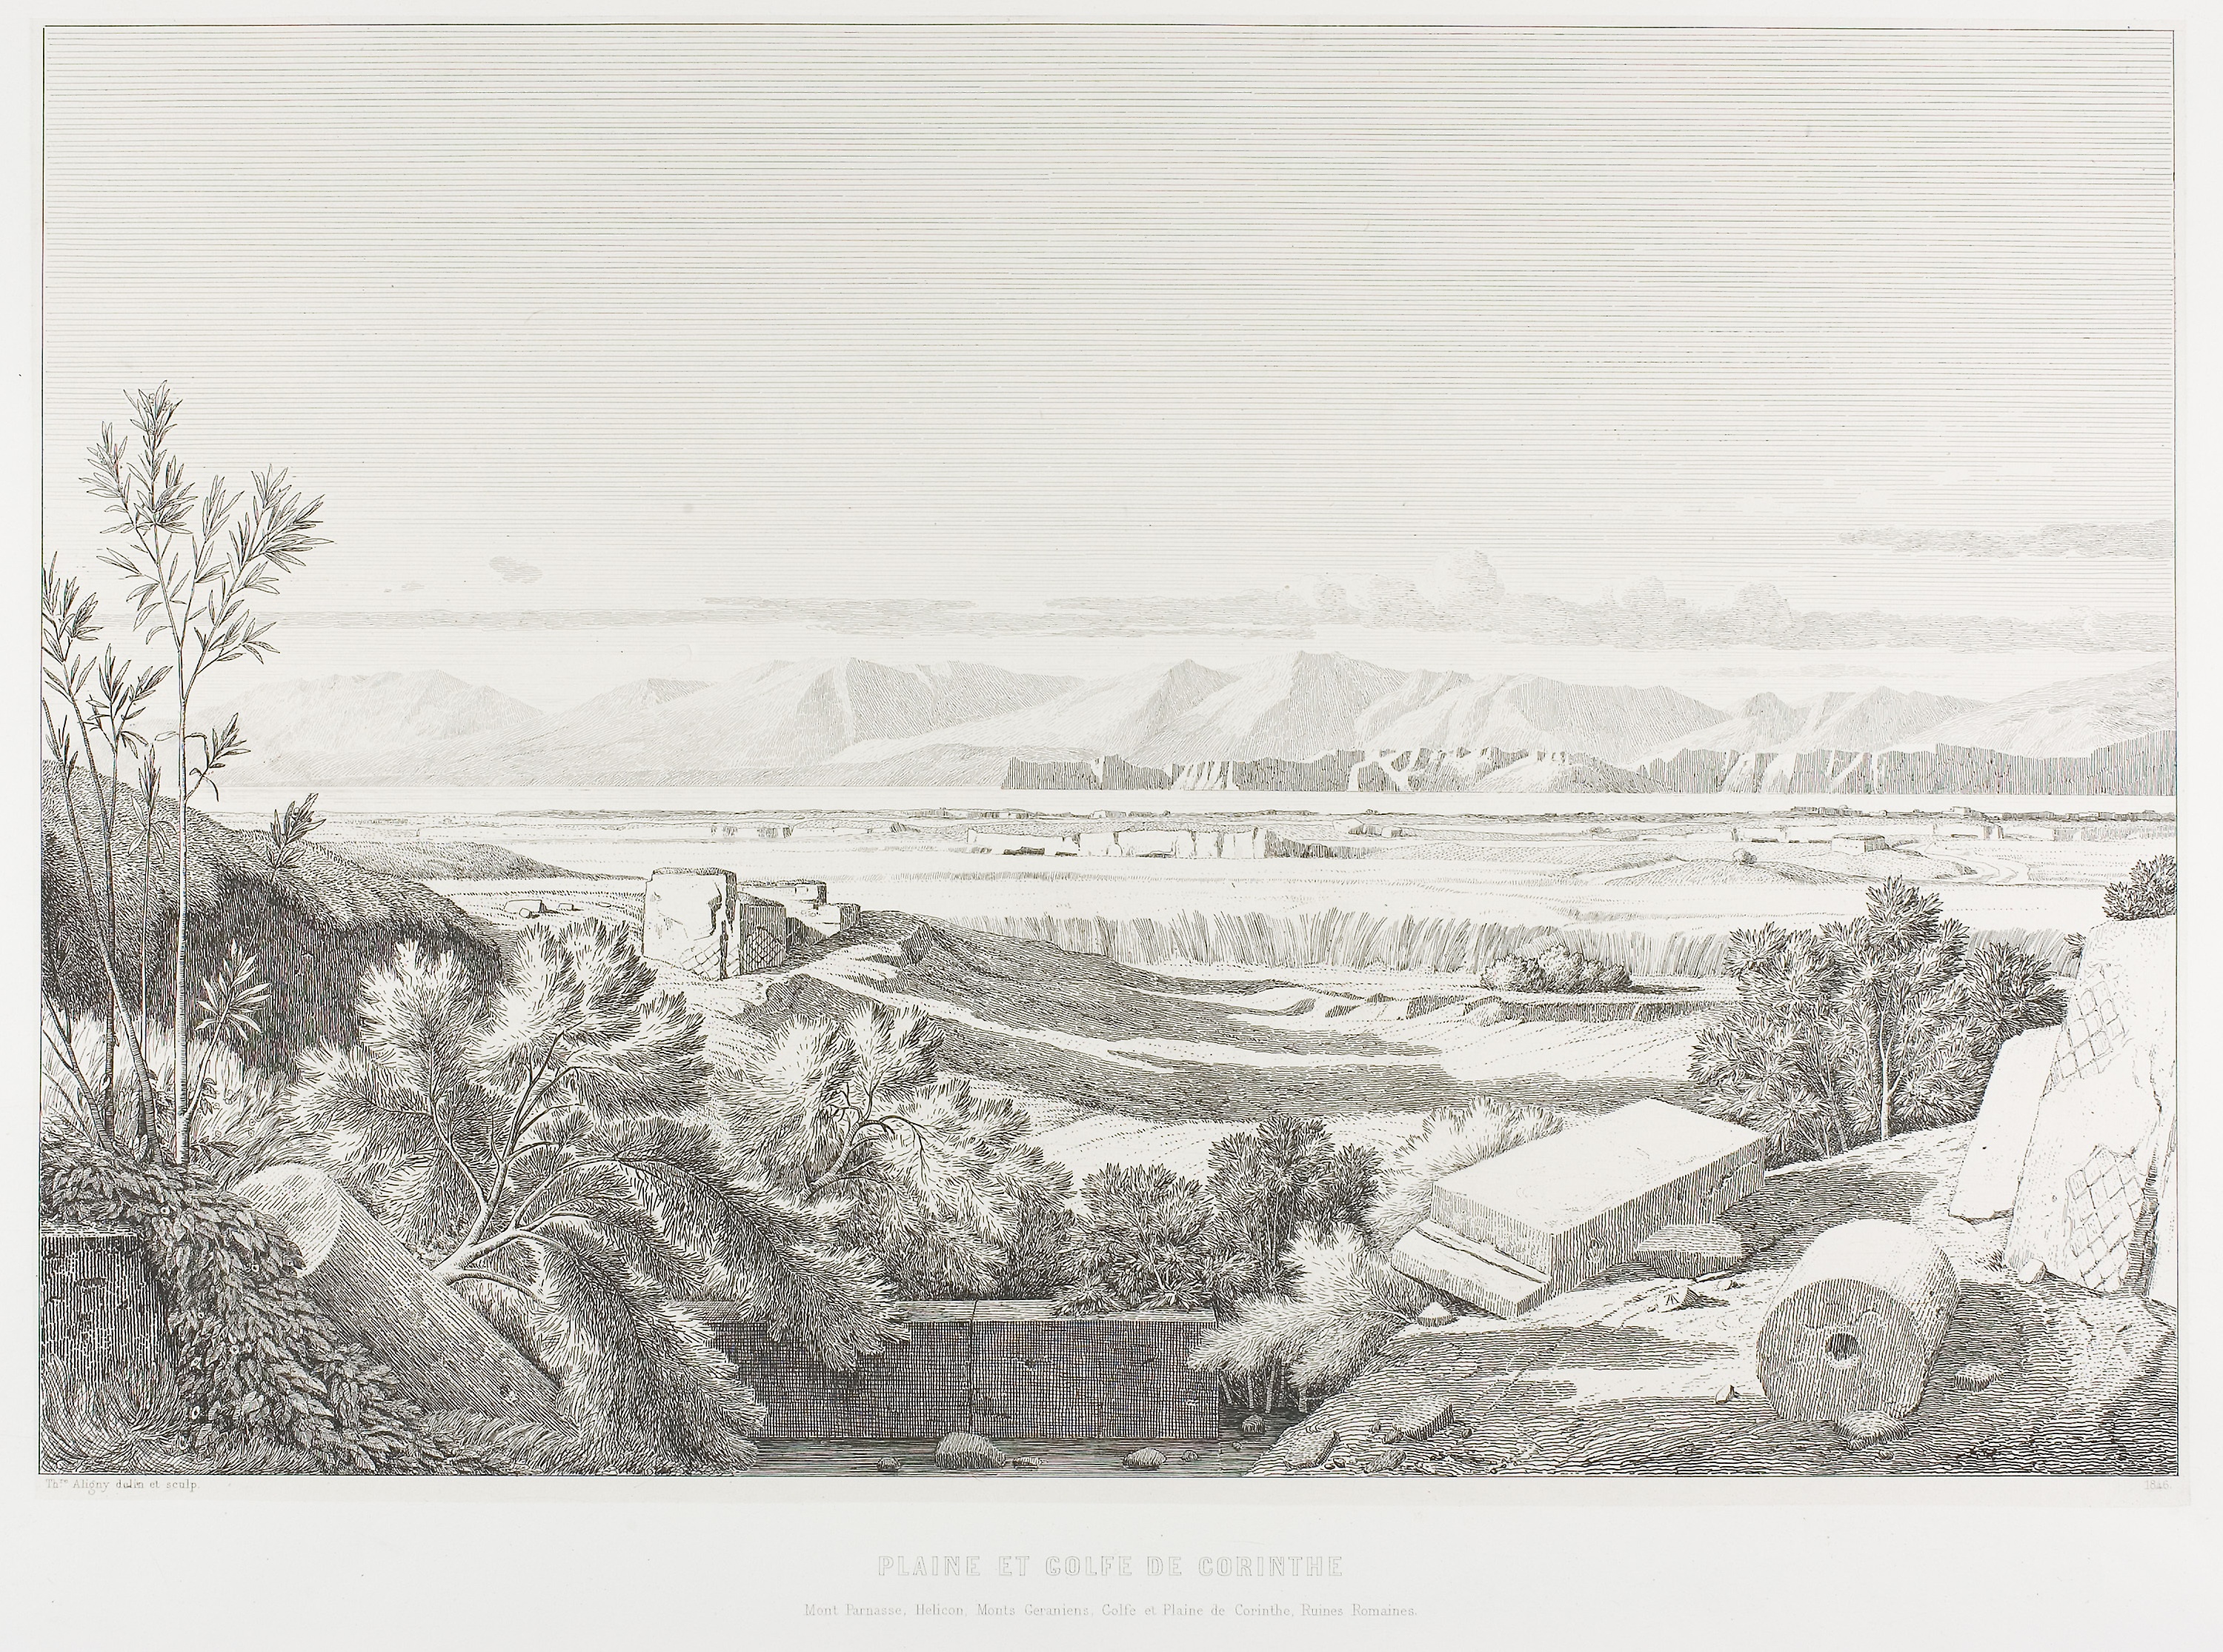
black and white, sketch, monochrome, artwork, drawing, history, monochrome photography, stock photography, visual arts, winter